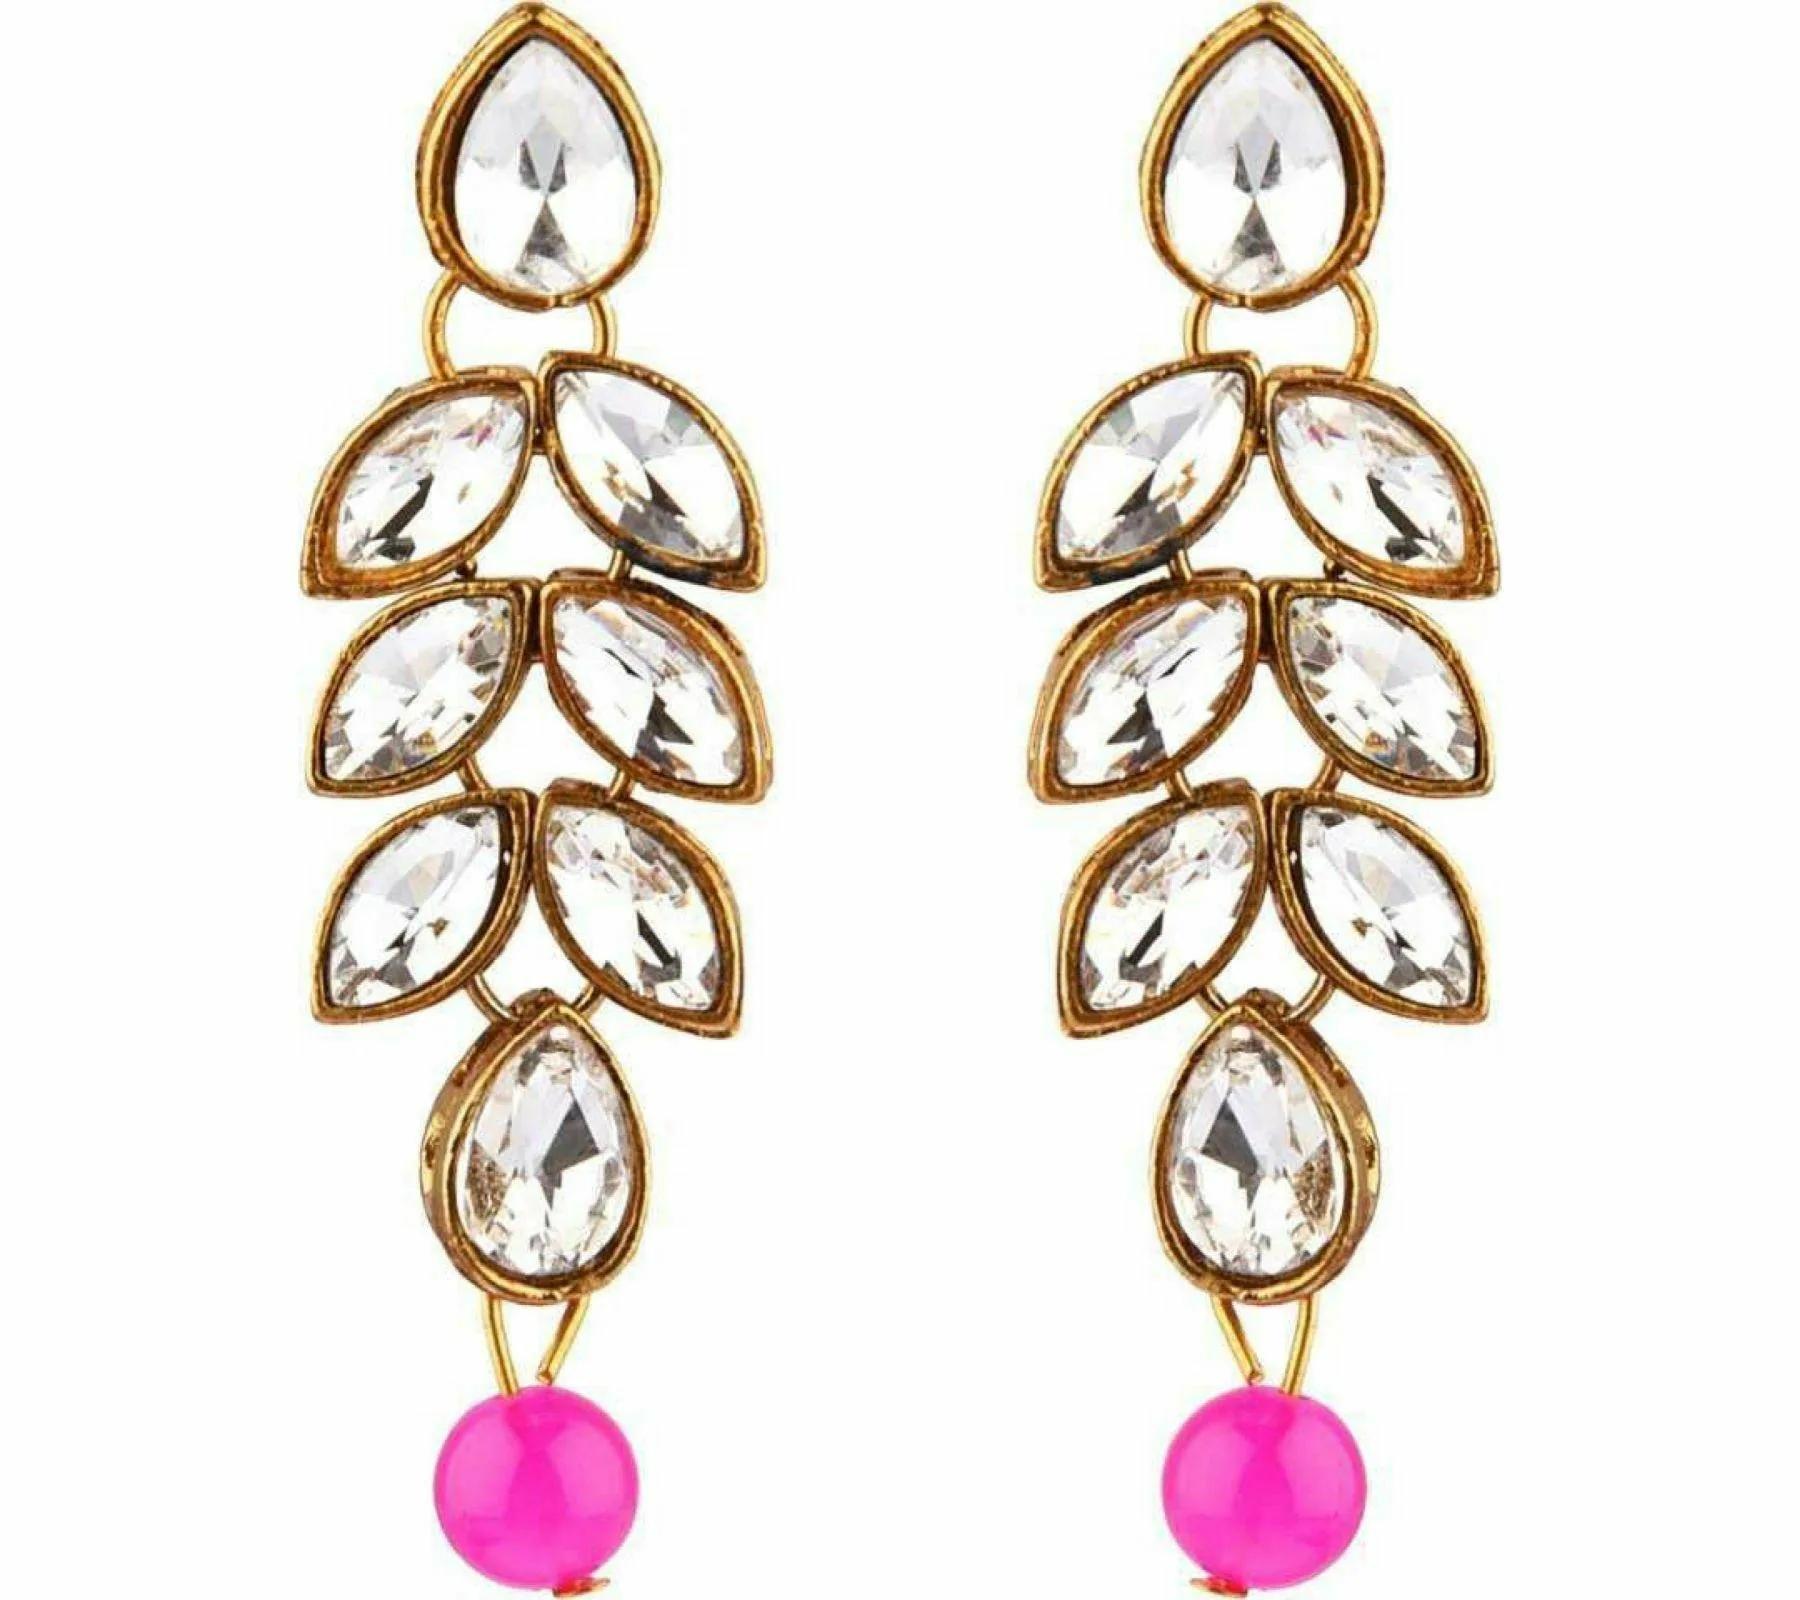
Gyaan Jewels Handmade Gold Plated Alloy Earring and Necklace Set Pink Free Size
Type: Necklaces
Brand: Gyaan Jewels
Price: Rs. 312
Gyaan Jewels Handmade Gold Plated Alloy Earring and Necklace Set Pink
Features: These are very easy to use being lightweight and has a design which makes it very comfortable,Superior quality and skin friendly,Made from premium quality material this product assures to remain in its original glory even after years of usage,Perfect gift ideal valentine, birthday, anniversary gift your loved ones
Included: 1 Necklace, 1 pair Earrings